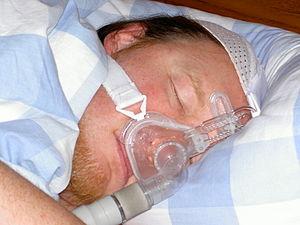
La ventilation en pression positive continue, ou en anglais CPAP, est un mode de support ventilatoire permettant de traiter certains troubles respiratoires. Elle est notamment très couramment utilisée pour traiter le syndrome d'apnée du sommeil.